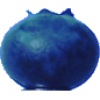
Label: Huckleberry 1